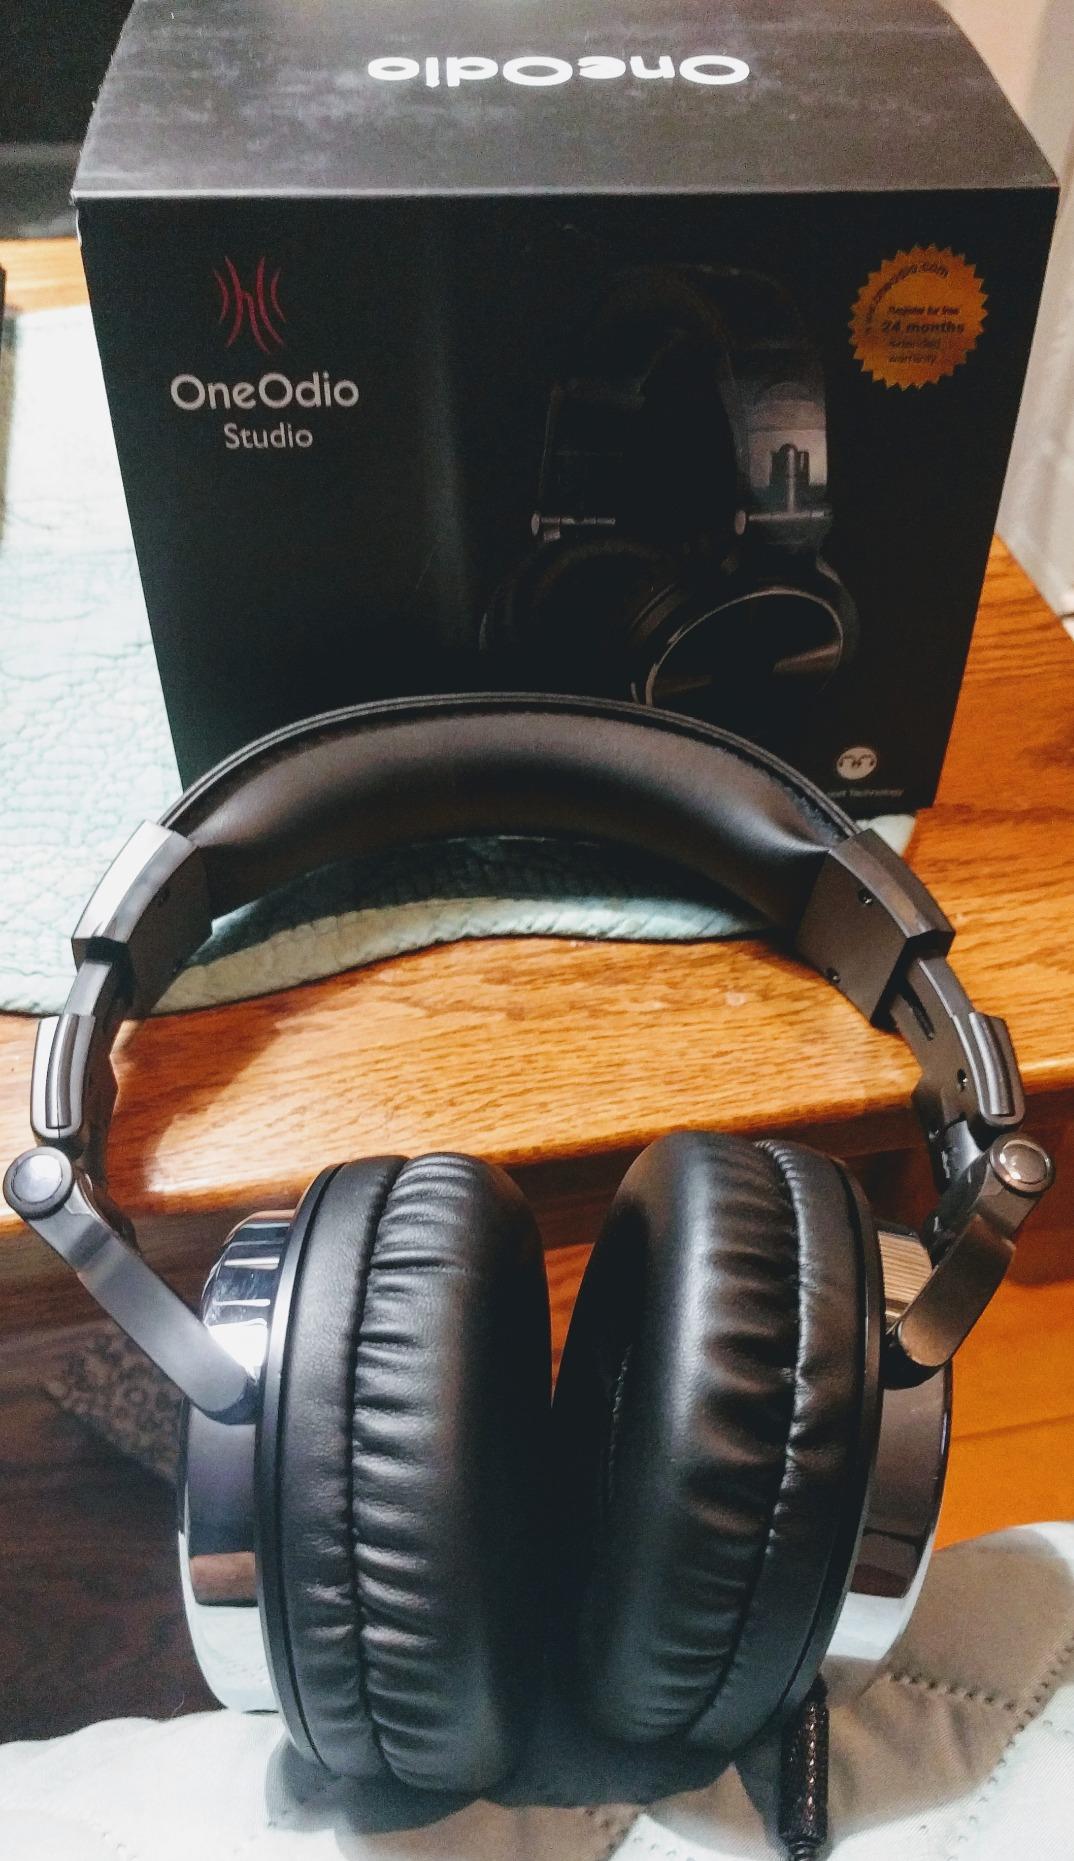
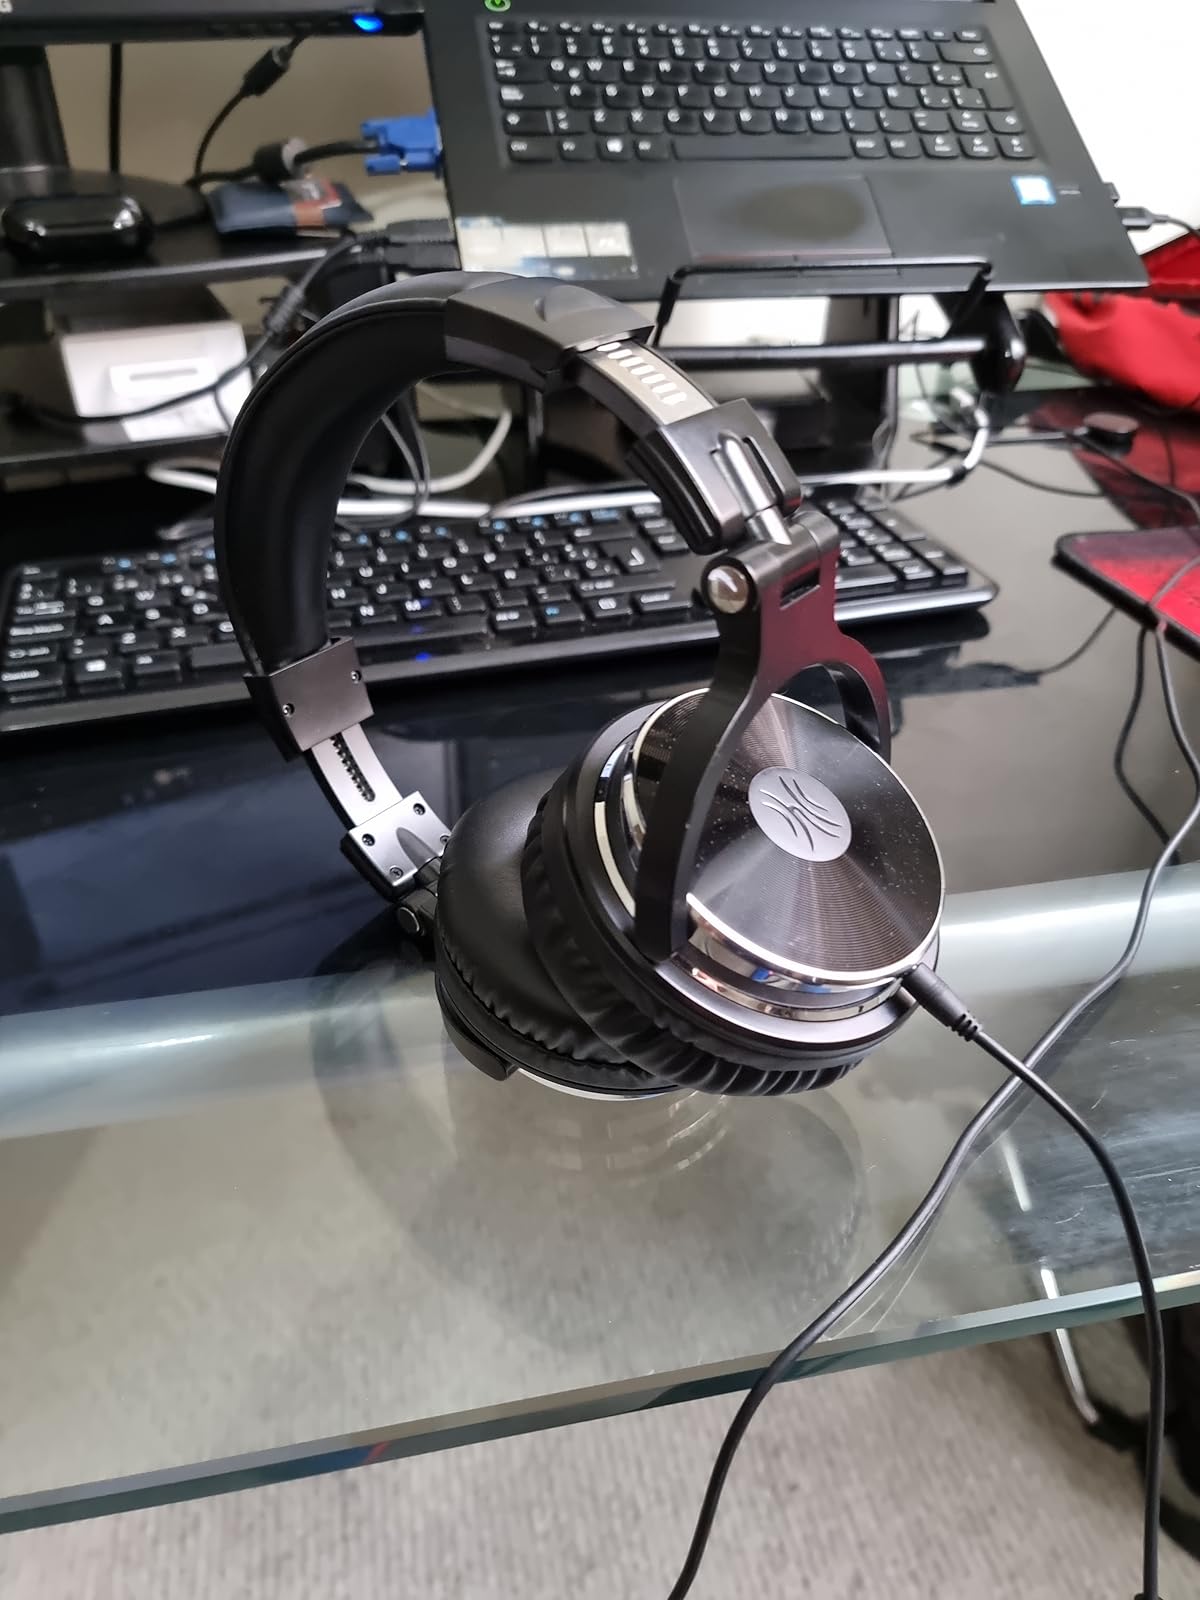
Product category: headphones
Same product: yes